Savaiʻi

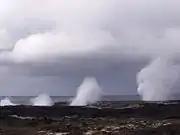
Taga Blowholes

The island is rich in biodiversity and endemic native species which are also highly threatened. The Central Savaii Rainforest comprising 72,699 hectares is the largest continuous patch of rainforest in Polynesia and contains most of Samoa's native species. Seventy percent of Samoa's settlements are by the coast with increasing threat from climate change and sea level rising. As most of the land in Samoa is under customary ownership, conservation projects are developed with the approval and cooperation of villages. The Government of Samoa supports conservation covenants for three natural areas on Savaii, the Falealupo Rainforest Preserve, Tafua Rainforest Preserve and Aopo Cloud Forest Reserve. The conservation projects are a partnership between the local "matai" and villages, government, conservation organisations and international funding such as the United Nations Development Programme (UNDP). These support community based projects in villages, many of which are developed with international support and micro financing in areas of sustainable livelihoods, land management and conservation on both land and in coastal marine areas. There are wetlands in the village of Satoalepai on the central north coast where large sea green turtles ("Chelonia mydas") are kept by the locals as an eco-tourism experience for visitors and provide extra income for communities. Another turtle habitat is at the village of Auala on the north west coast.